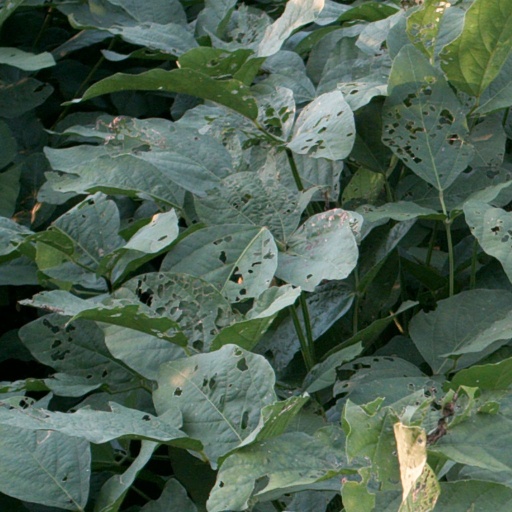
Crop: soybean